Horncastle Railway

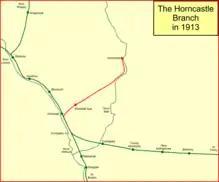
The Horncastle branch after opening of the Coningsby line

In the first decades of the nineteenth century Horncastle had become an important centre for the buying and selling of horses, and it was a centre for agriculture in the district; its population in 1851 was 25,089.